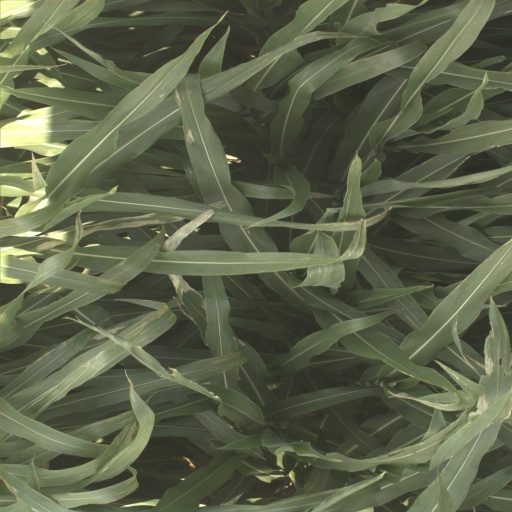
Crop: sorghum